Daly's Theatre

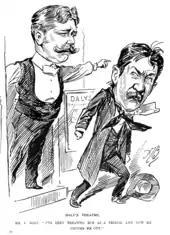
George Edwardes takes over the running of the theatre from the departing Augustin Daly

In 1884 the American producer Augustin Daly brought his company to London – the first time an entire American company had performed in the West End. The company, which included Ada Rehan, Otis Skinner, Mrs G. H. Gilbert and James Lewis, presented a season of comedies, old and new. The season was well received, and Daly brought his company to London again four times between 1885 and 1891. They played at the Lyceum, Gaiety and other theatres, but the enthusiasm of the press and public suggested that Daly should have a permanent London base. The London impresario George Edwardes secured a lease of a site owned by Lord Salisbury, bounded by Lisle Street, Ryder's Court and Cranbourne Street, and raised the money – a little under £40,000 – to build a theatre. The architect was Spencer Chadwick, who was assisted by C. J. Phipps. The theatre was one of the first in London to be built using the cantilever system, and the Italian Renaissance and neo-classical facade was more elaborate than that of most London theatres. Likewise, the entrance hall and foyer were elaborately executed and decorated. The auditorium had a seating capacity of over 1,200 in three tiers.